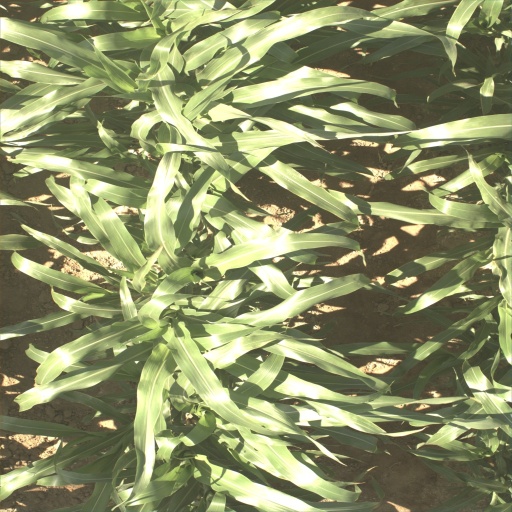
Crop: sorghum